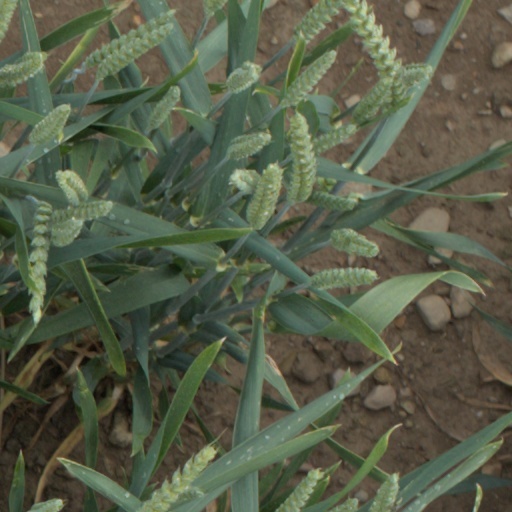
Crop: wheat